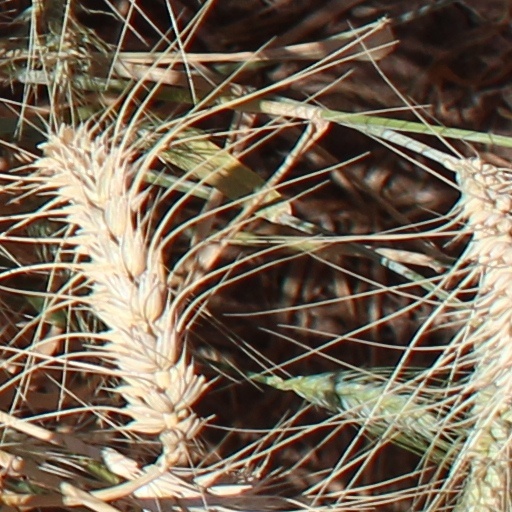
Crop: wheat